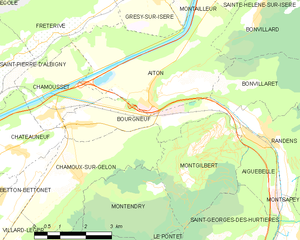
Carte des communes françaises